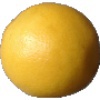
Label: white_grapefruit